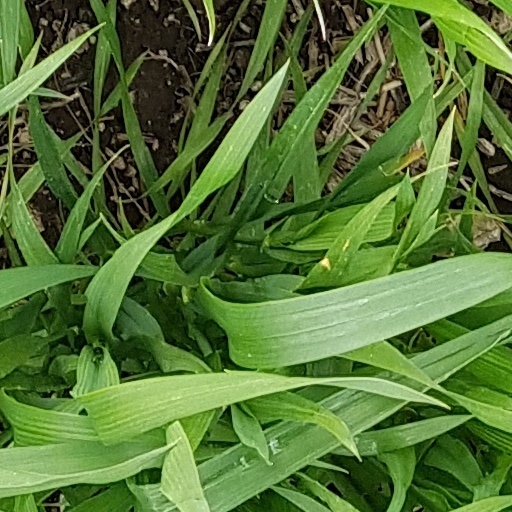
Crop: wheat